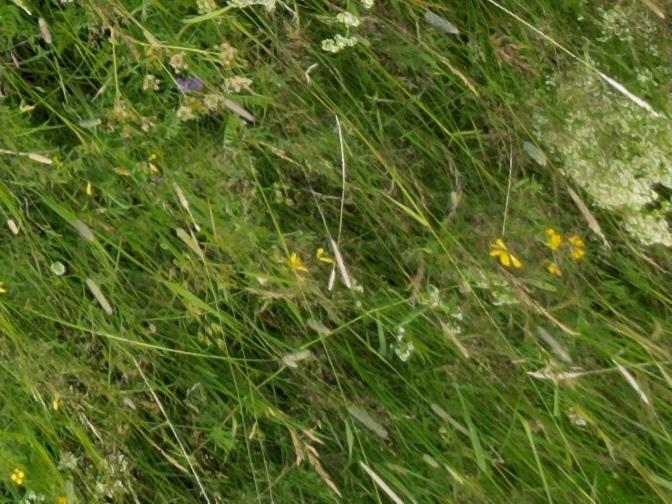
Flowers visible: yarrow flowers